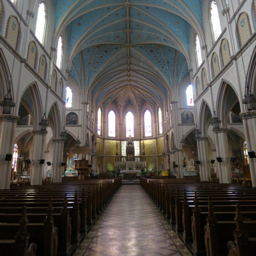
there 's no other church in the city with quite as much history and beauty as this one .